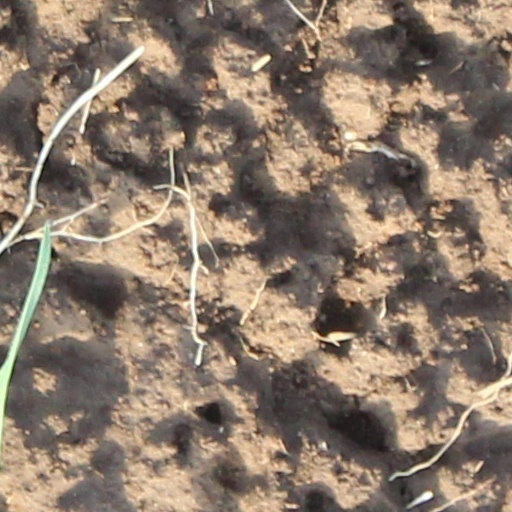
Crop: wheat